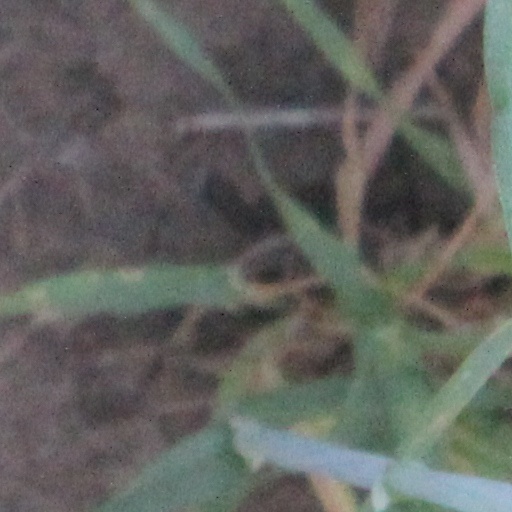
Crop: wheat